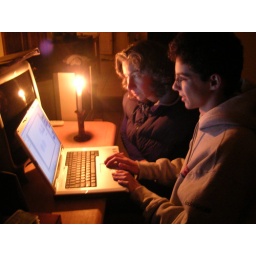
Jake and my mom on her laptop by candle light . . . night of the storm